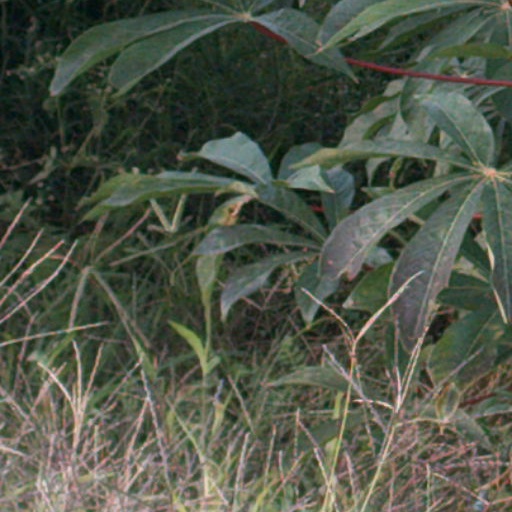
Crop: cassava